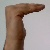
The image shows a hand gesture representing a space in Indian Sign Language.